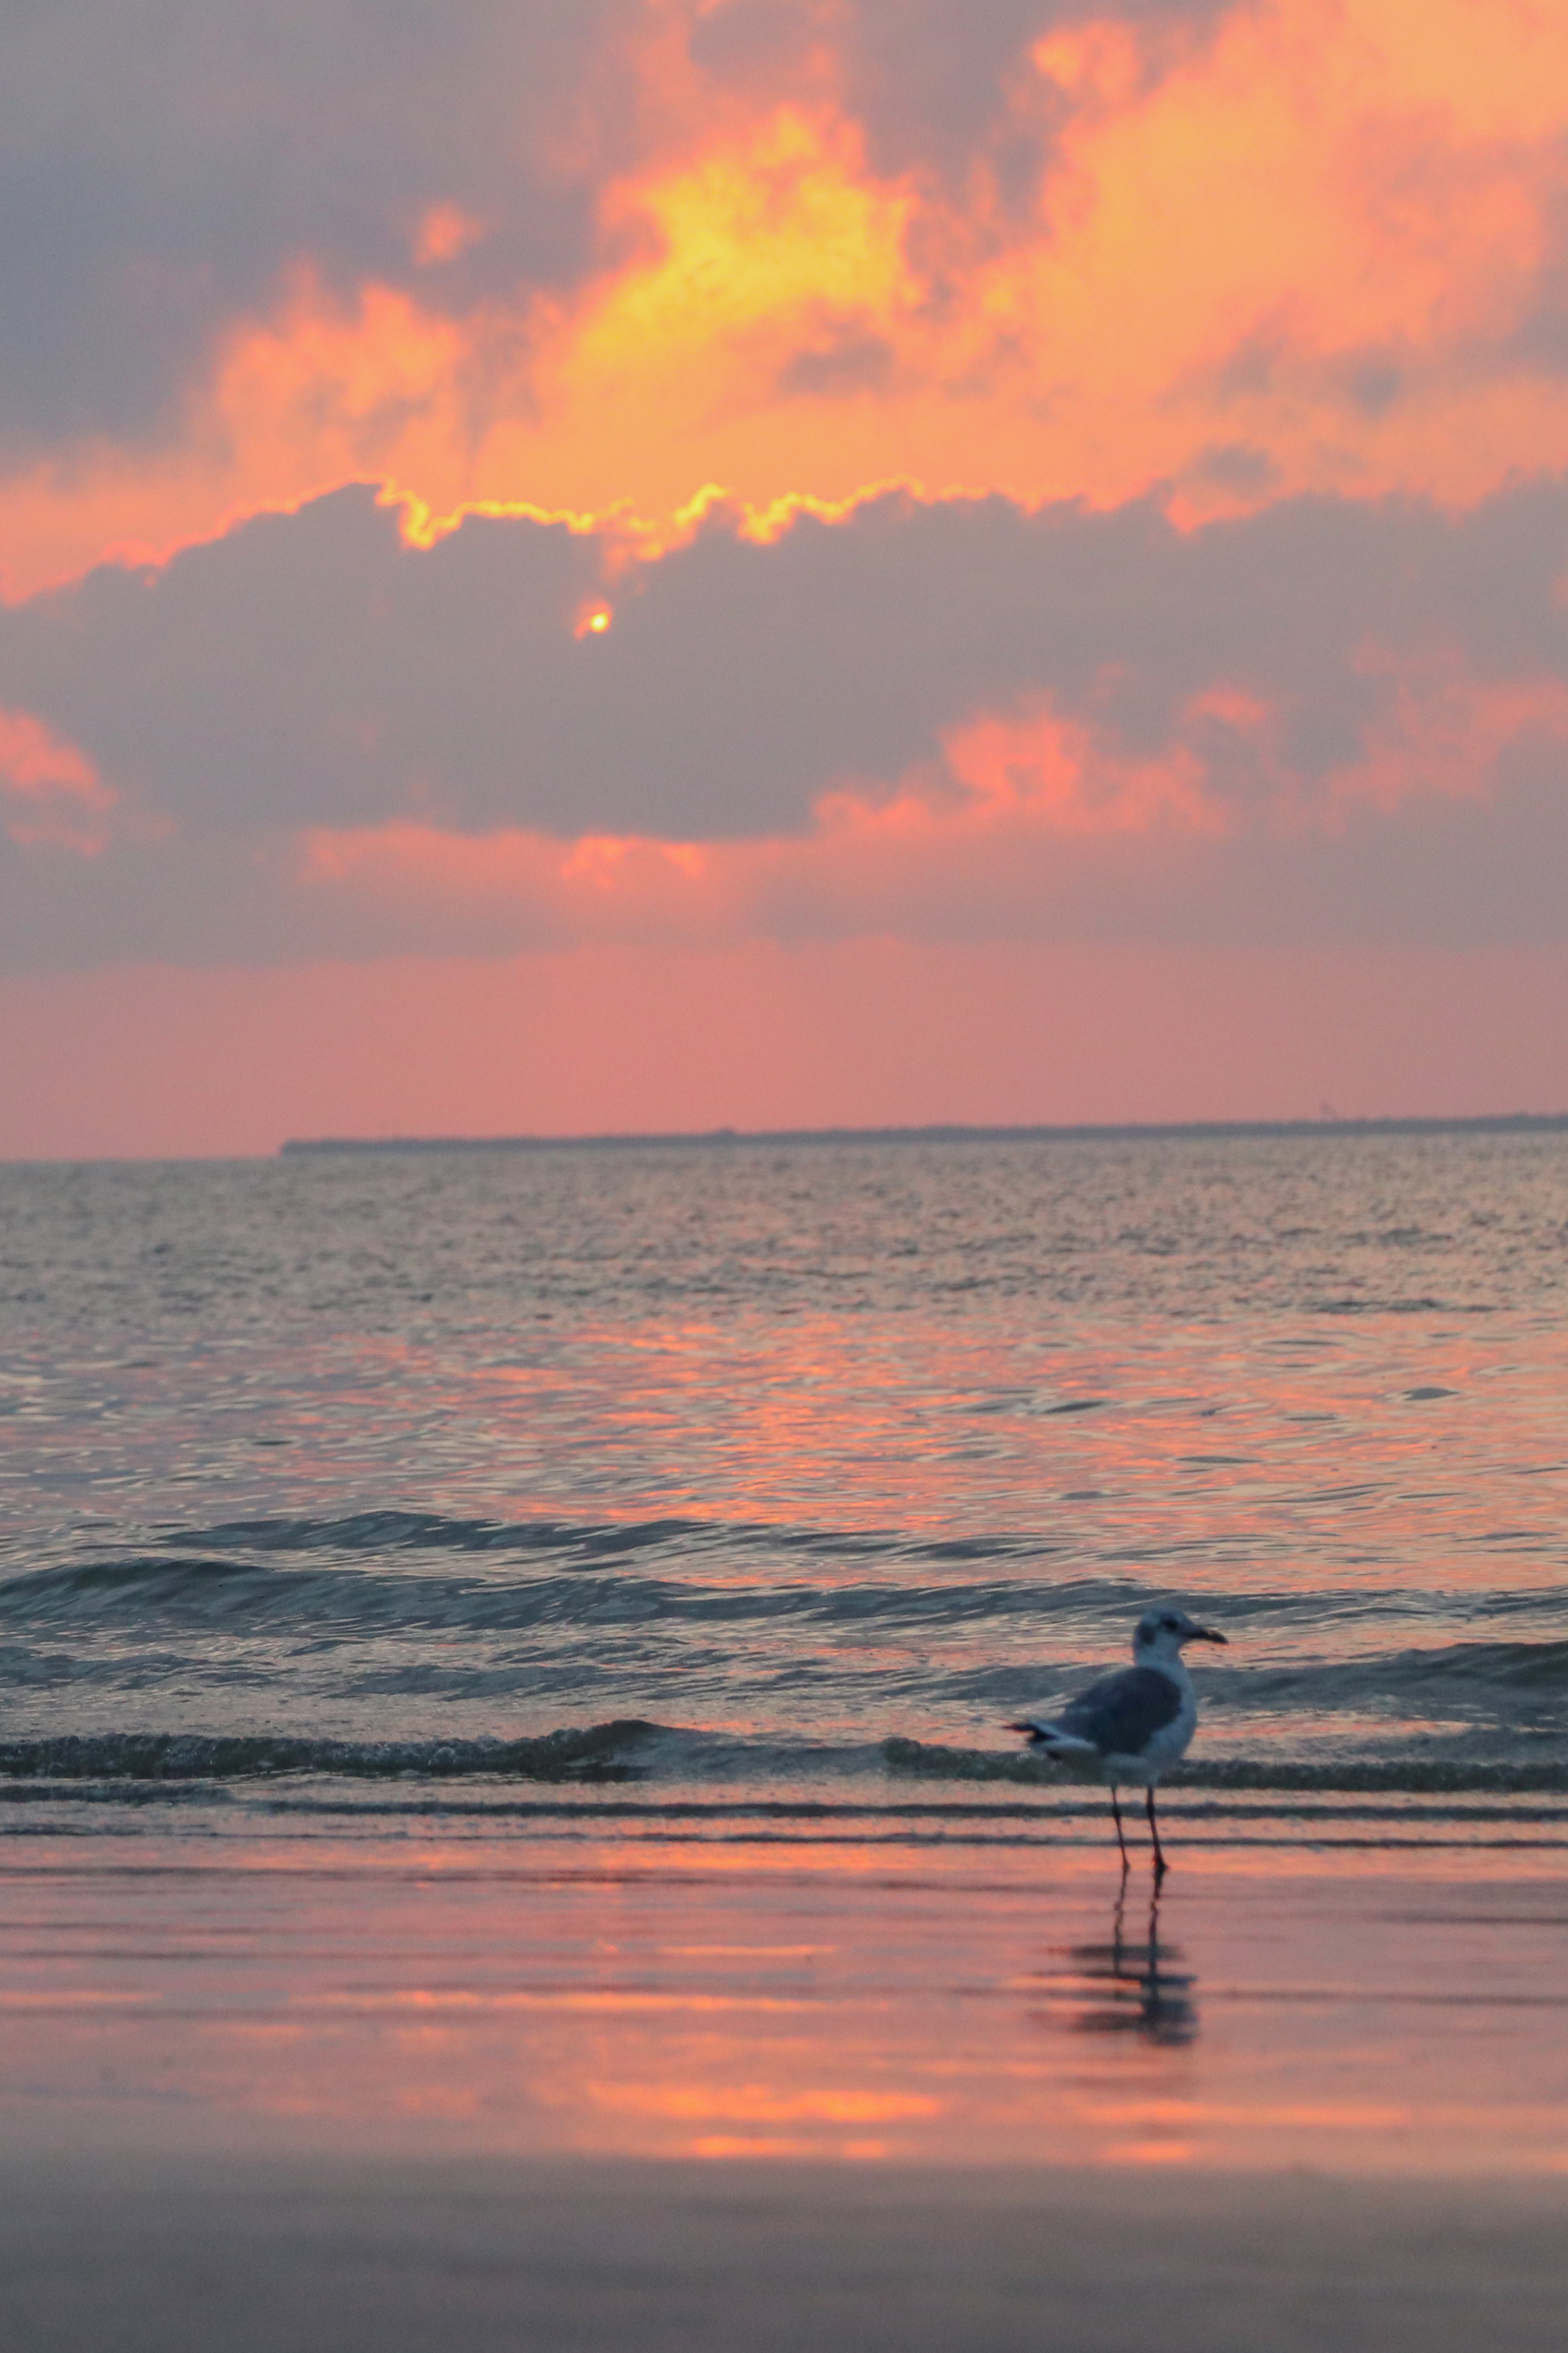
beach, shore, water, gulfcoast, seagull, bird, outdoors, sunrise, sky, sea, ocean, horizon, sunset, wave, cloud, evening, afterglow, coast, morning, calm, red sky at morning, dusk, vacation, seabird, wind wave, reflection, dawn, sound, tide, sun, coastal and oceanic landforms, charadriiformes, tropics